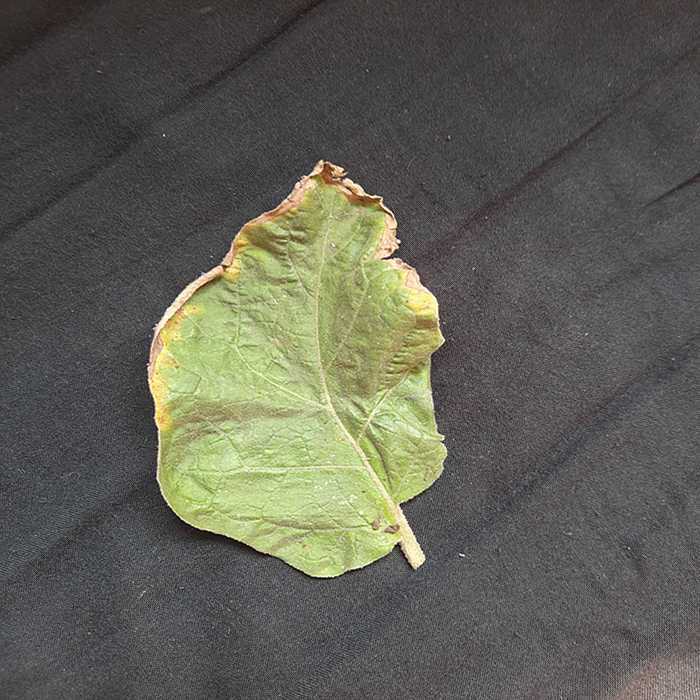
Plant: Eggplant
Label: Eggplant begomovirus